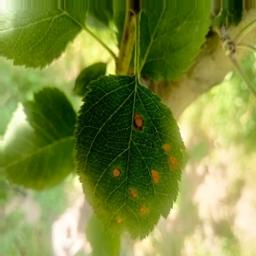
Label: Alternaria